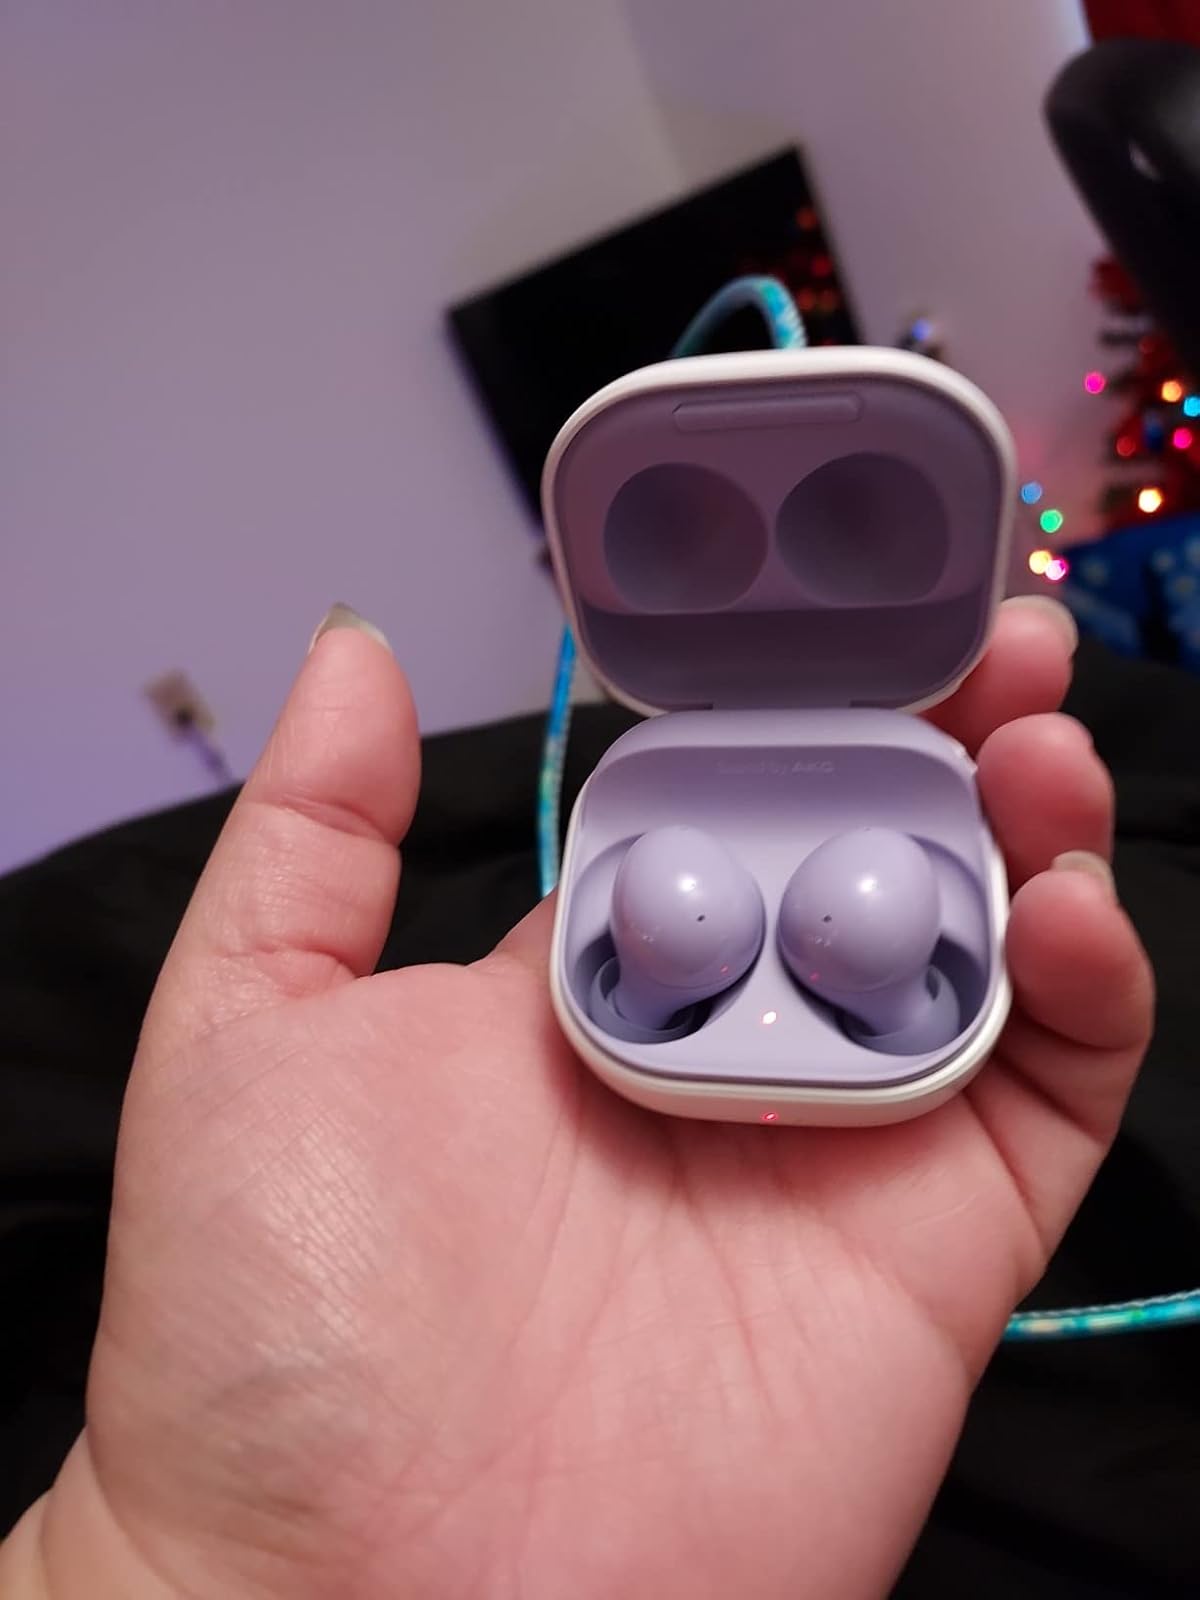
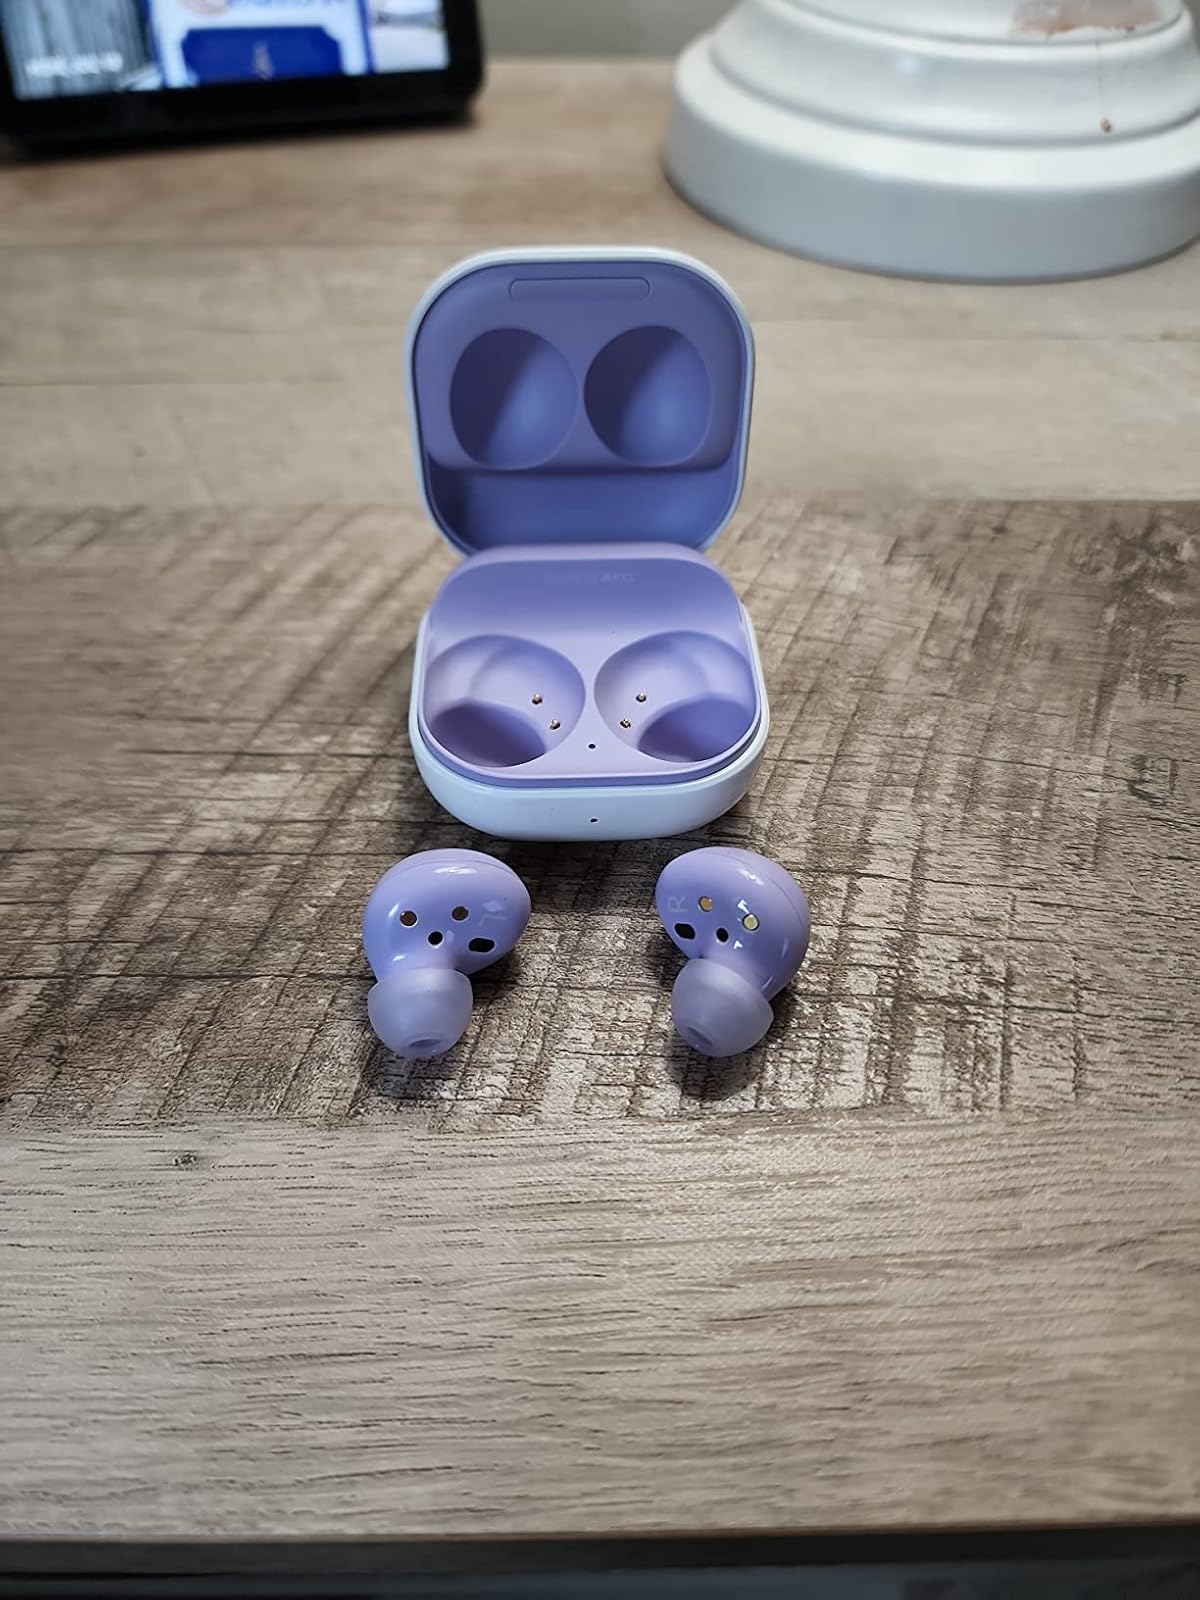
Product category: earbuds
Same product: yes